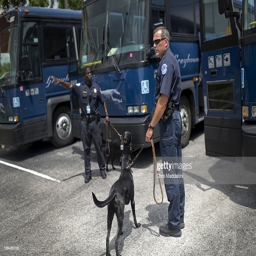
person work with his fellow tech and his dog to sweep buses for the delegates .